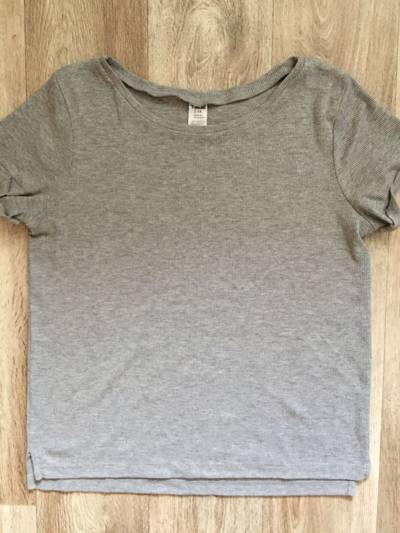
Waste category: clothes